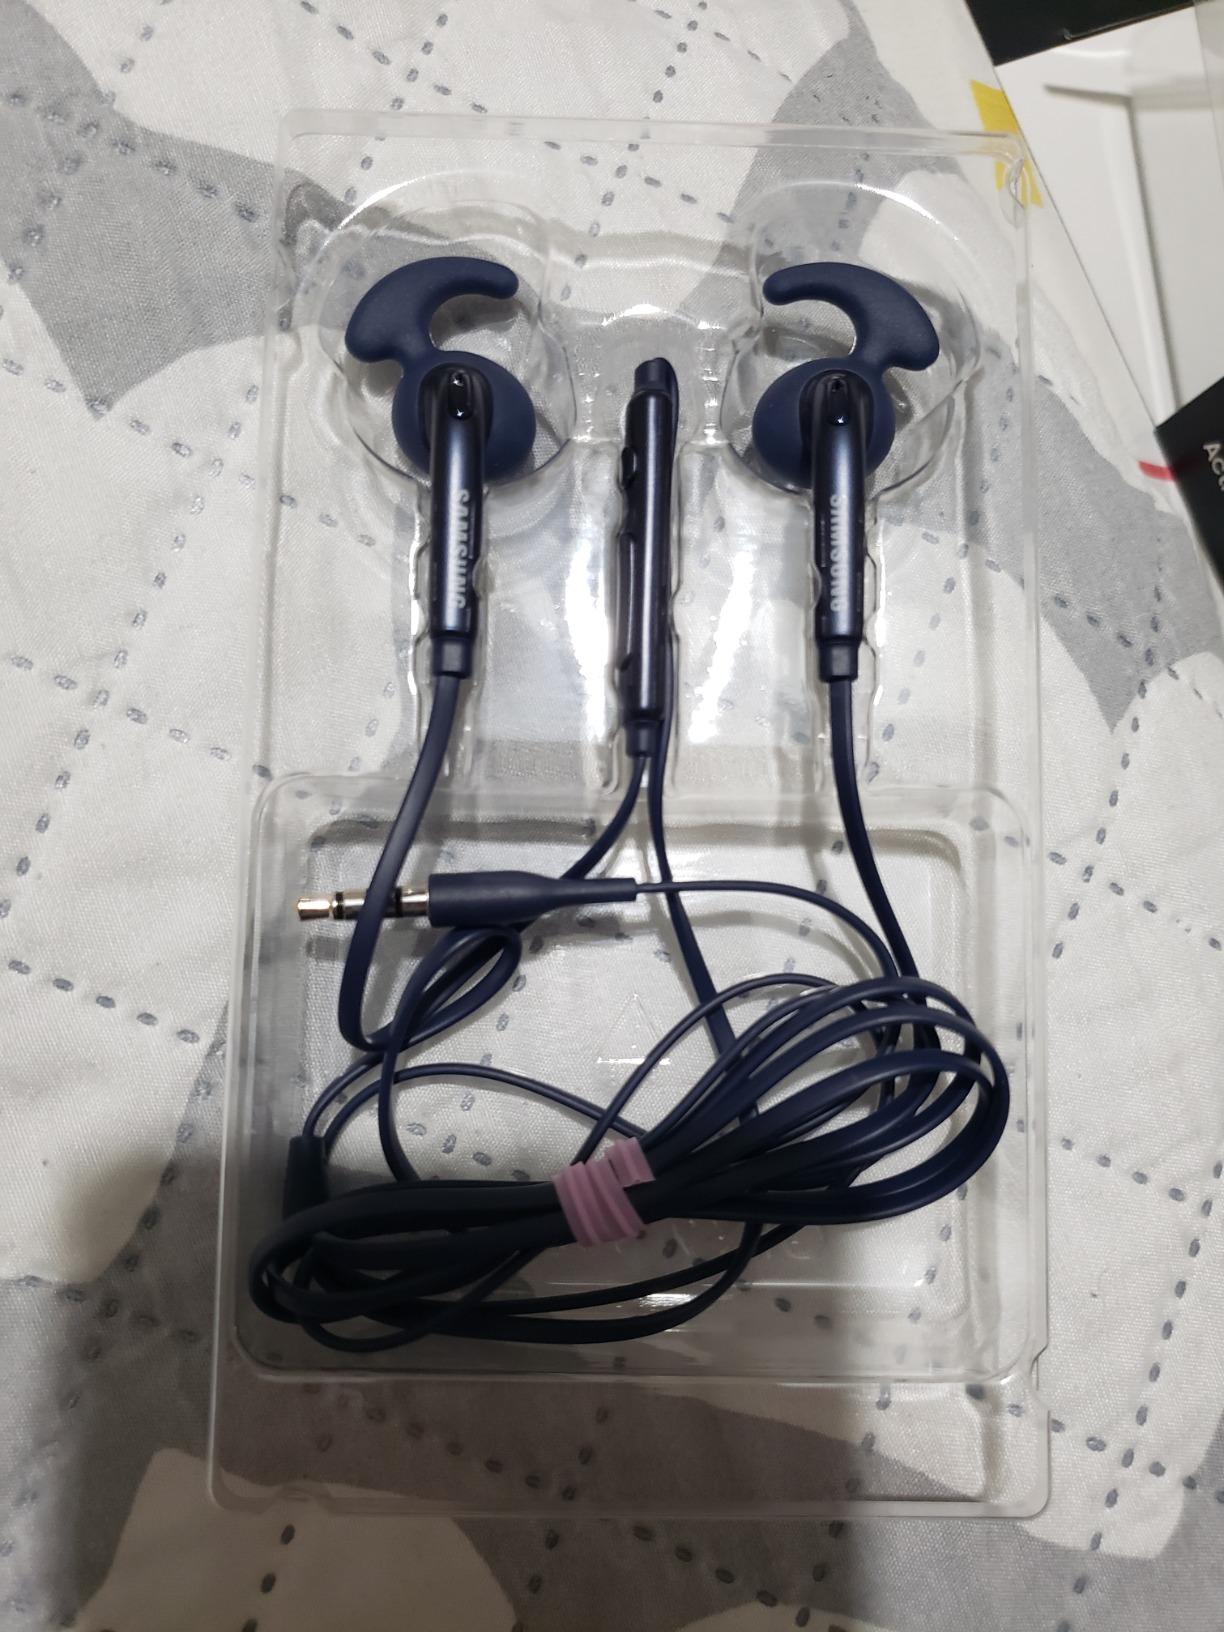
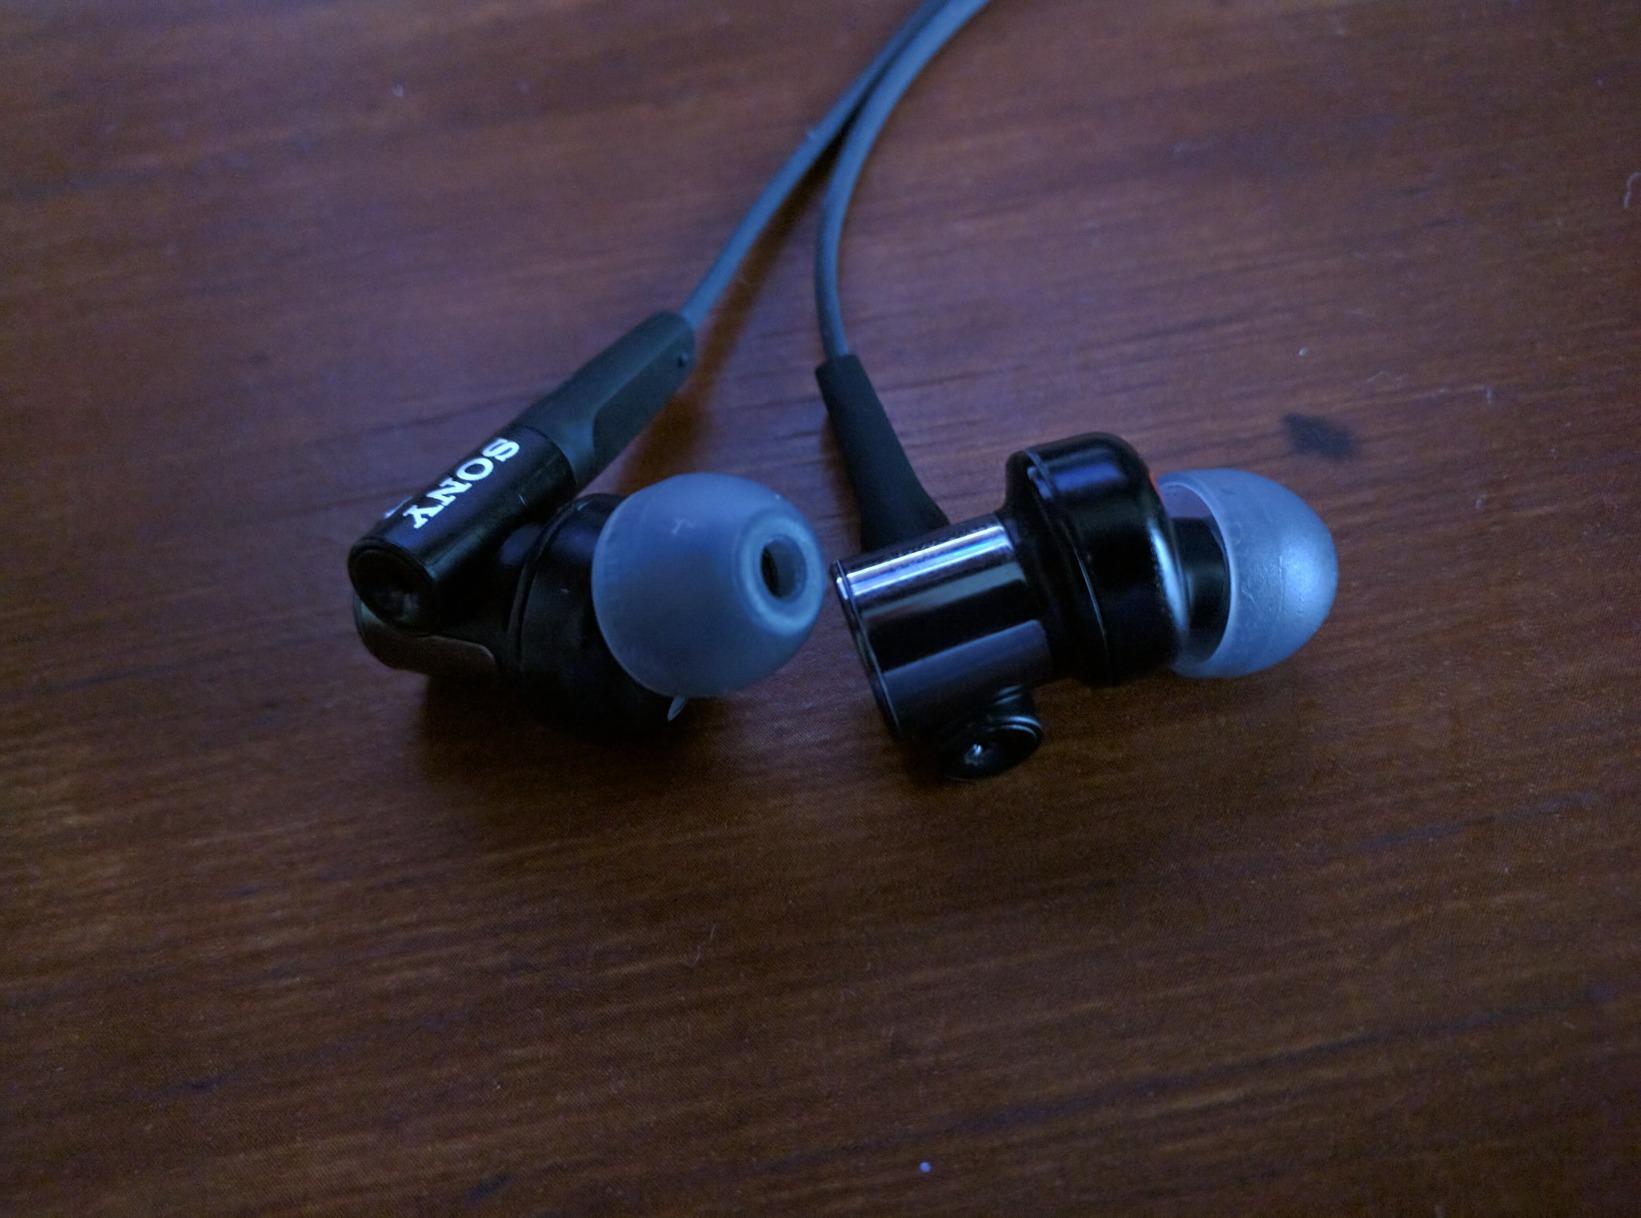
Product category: headphones
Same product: no